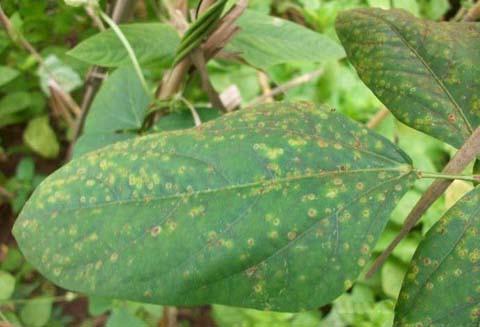
Plant: Soybean
Disease: bean rust